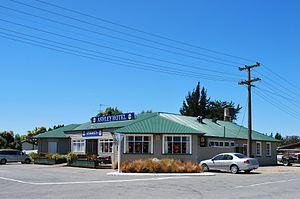
Ashley est un petit village rural dans la région du Nord Canterbury, dans l’Île du Sud de la Nouvelle-Zélande.